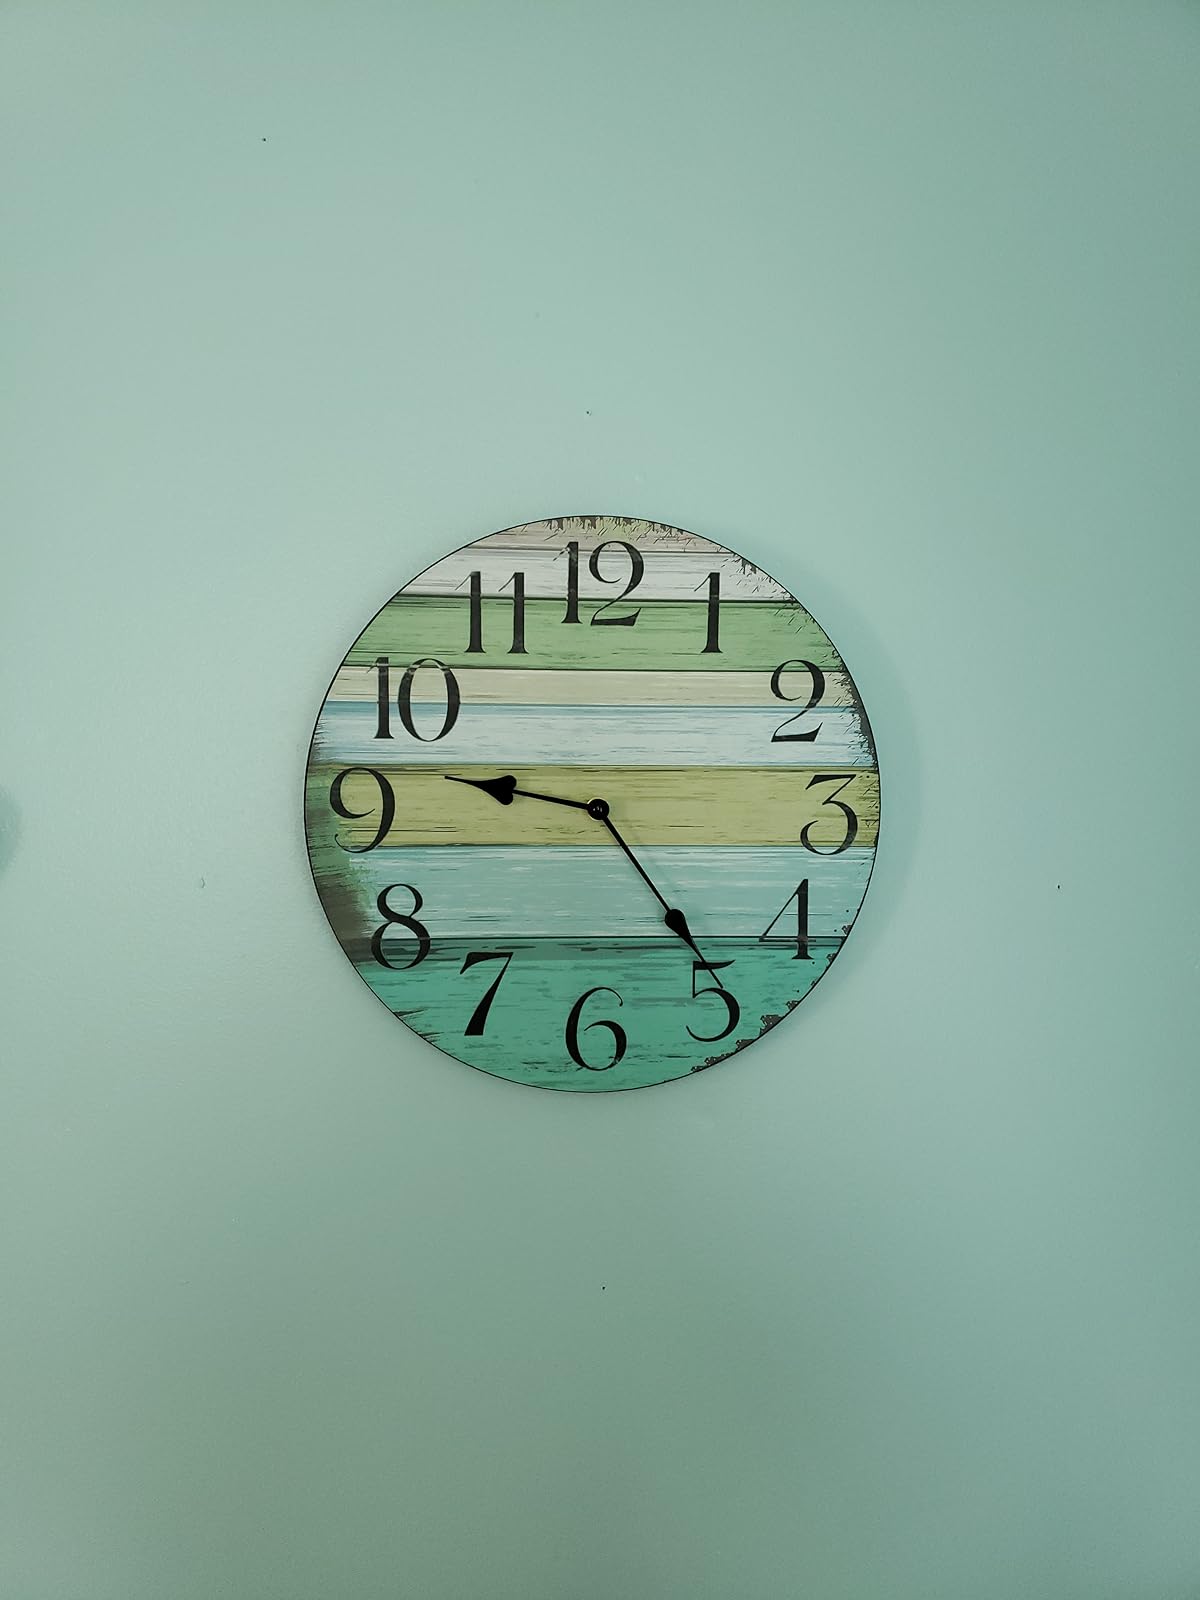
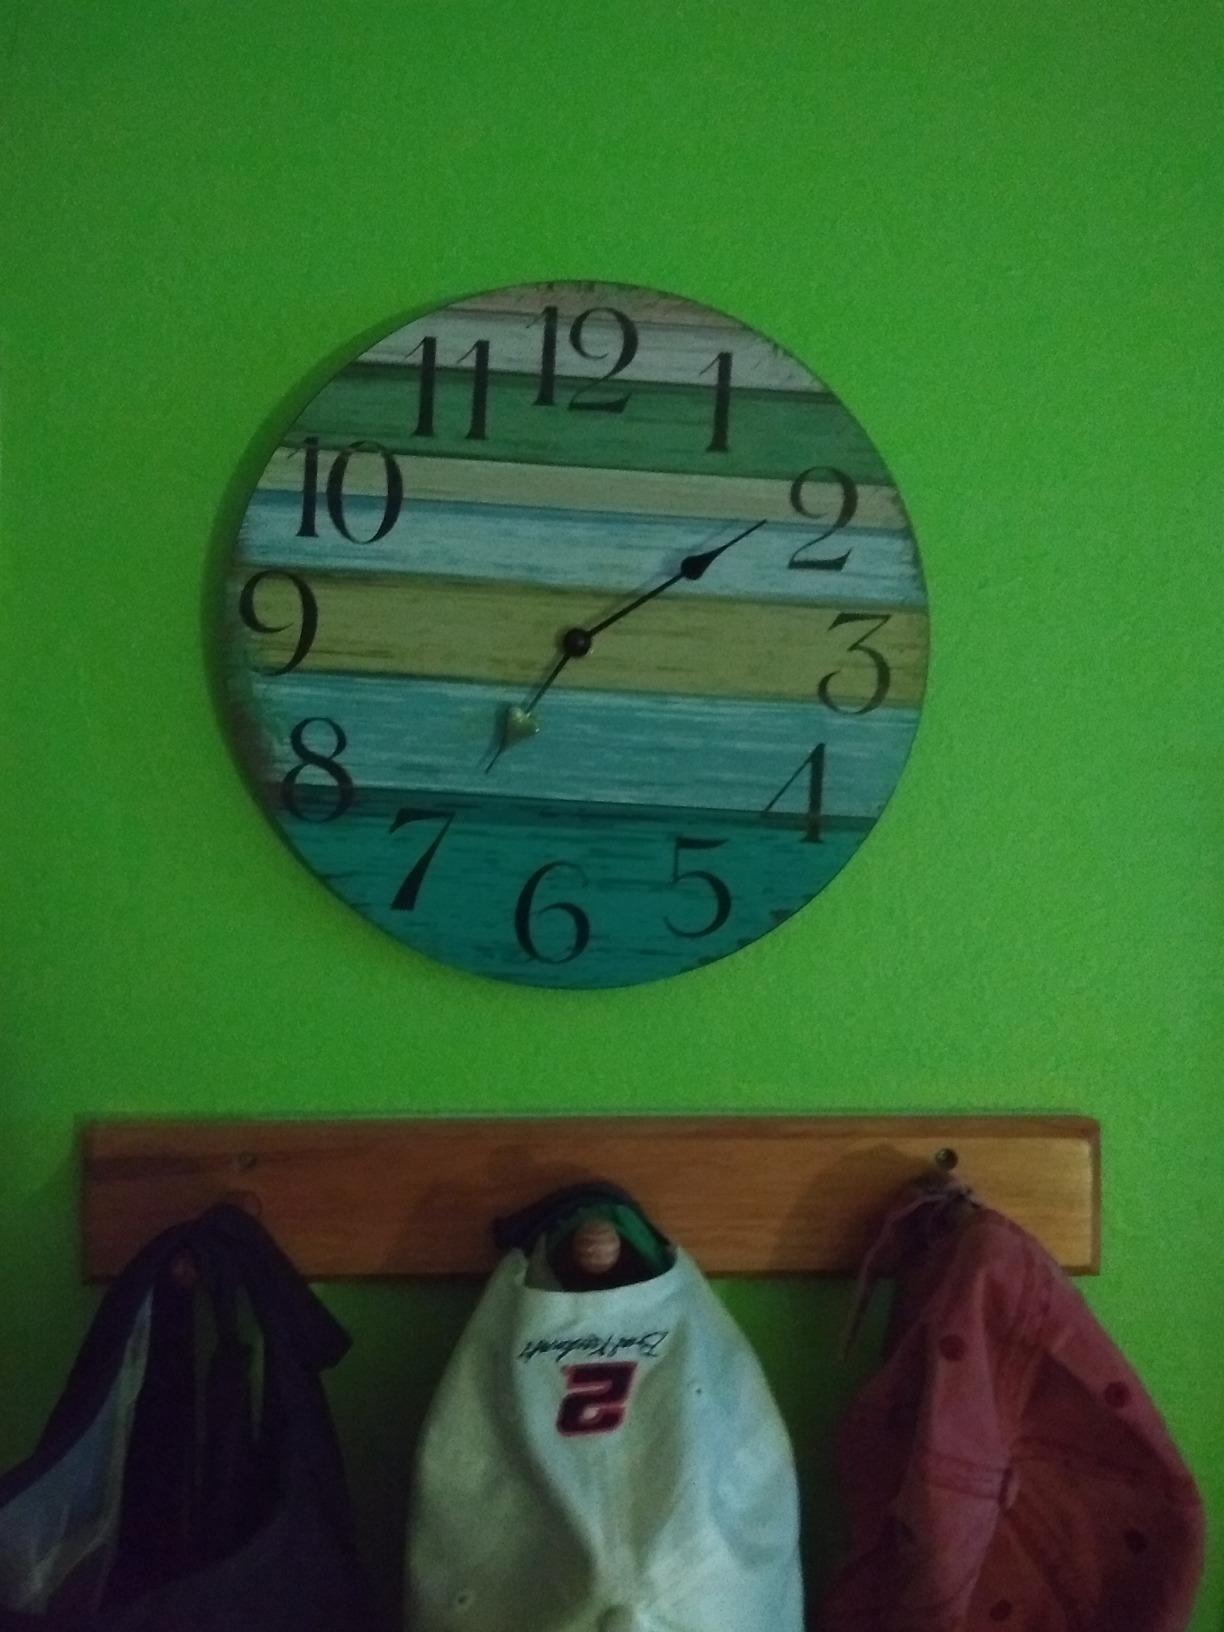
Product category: clock
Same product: yes